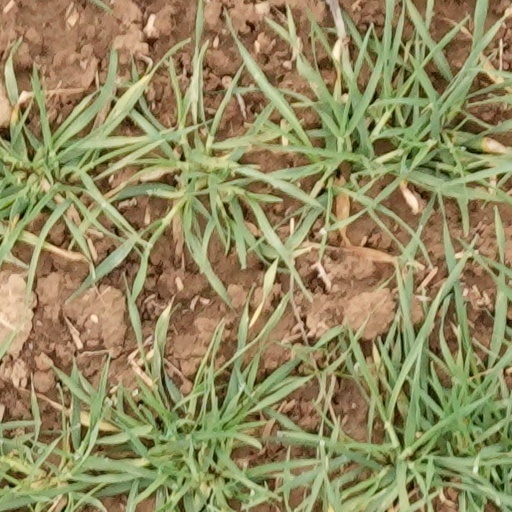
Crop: wheat